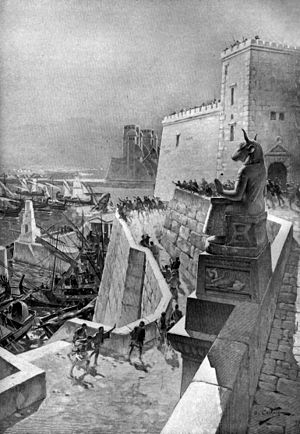
Fønikien / Historie / Nedgang: 539–65 f.Kr.
Marineangreb under belejring, tegning af André Castaigne, 1888–1889.
"Fønikien var en civilisation i Kanaan i oldtiden som dækkede det meste af den vestlige kyst af Den frugtbare halvmåne. Flere fønikiske byer blev bygget ved kysten af Middelhavet. De var en driftig maritim handelskultur, som spredte sig over Middelhavet fra 1.550 f.Kr. og frem til omkring 300 f.Kr. Fønikerne benyttede sig af galejen, et fartøj med årer, og er krediteret for opfindelsen af bireme, et oldtidsfartøj med to dæk med årer. Fønikerne, et semitisk folk, var kendt i antikkens Hellas og Rom som ""handlere i purpur"", en reference til deres monopol på en kostbar purpurfarve, som blev udvundet fra en snegl, som hed murex. Efter som denne farven var så kostbar, blev purpur siden en farve assosieret med kongelige klæder. Som handelsfolk havde fønikerne behov for at holde fortegnelser over lagerbeholdninger og udgifter, og udviklede et alfabet, og fra dette skrivesystem har siden næsten alle moderne alfabeter været afledt.